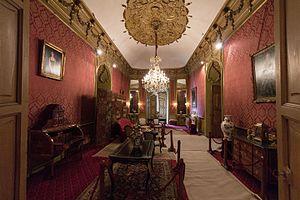
Le palais de Viana, ou palais des marquis de Viana, est un palais-musée situé dans la ville de Cordoue, dans la communauté autonome d'Andalousie, en Espagne. Il se trouve sur la plaza Don Gome, dans le quartier Santa Marina, vers le nord de la ville. Bâti au XIVᵉ siècle et fréquemment modifié et étendu au XVIᵉ et jusqu'au XXᵉ siècle, il a été déclaré « bien d'intérêt culturel » par l'État espagnol en 1981. Le palais abrite des collections d'art Renaissance ainsi qu'un fonds d'archive sur la noblesse andalouse. Il est entouré de douze patios d'époques et d'aspects variés ainsi que d'un jardin.